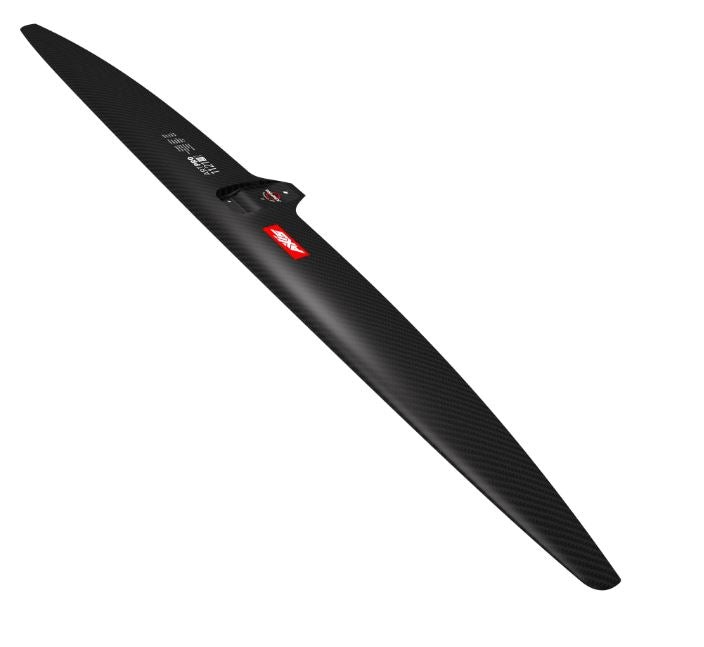
Axis Art Pro 1121 Carbon Hydrofoil Wing
Each member of the ART PRO Range (More sizes and details to follow soon) is a wing in its own right, not simply scaled versions of its closest sibling, all the wings share the following: An extended elliptical outline, with the tips removed. A straight median line for better turning and control. Narrower chords for lower drag overall. Less overall turn down especially in the tips. Less complicated shapes in general. These are fast high performance wings and as such are perhaps not as accessible to intermediate riders as the ART’s that proceeded them. While they deliver amazing performance characteristics, they are relatively easy for mere mortals to ride. As a consequence of the performance gains discovered during the development of the ART PRO range, we realised that taking full advantage of this performance required a rethink of rear stabilisers. Enter the AXIS Skinny rear wing range. These are reduced chord rear wings, minimising pressure build-up and providing a better balance for more efficient new-generation front wings. Resulting in higher speeds, additional performance gains, more fluid gliding and thrilling turns. After the great reception the ART1099 received, it seemed obvious that we should build a bigger one. We swung into action with the intent of rolling out an ART1199 … that’s where the 2-year ART PRO odyssey began. Not content to just scale up an already tried and true formula we went to work (our longest development cycle to date), testing countless iterations, all building on the success of the one before, the result we believe is something really special, so special in fact that collectively we decided it would herald in an entirely new range for AXIS, the ART PRO ’s. Leading the charge is the ART PRO 1201 , designed for fast downwinding and bigger guys, but don’t get the wrong impression, this is the wing Dylan Bez prone paddled up for a World Record Marathon 3hr and 6min continuous Surf pump session (left his board shorts at home so went out in work shorts, he had to stop because it got dark? Averaging 18.8km/h and covering a whopping 58km in distance all without getting wet again) The design requirements of the ART PRO 1201 , were unprecedented glide, fast and nimble feel, unparalleled large span turning, great breach control, crucial for a wing of this span and finally early lift and low stall speed. If you're a downwinder looking for that missing gear between the PNG1300 and the HPS1050 , this is your wing. If you're a light-wind winger or heavier rider looking for a high-performance wing this is the wing for you. If you're a prone surfer wanting to link more waves in smaller conditions, this is the wing for you. Based on our Black fuselage platform, ART PRO 1201 will slot straight into your existing quiver, but really comes alive when paired with our Black Advance fuselages and our Skinny rear wings.
Brand: Axis
Category: Sporting Goods > Outdoor Recreation > Boating & Water Sports > Windsurfing > Windsurfing Board Parts > Windsurfing Board Fins